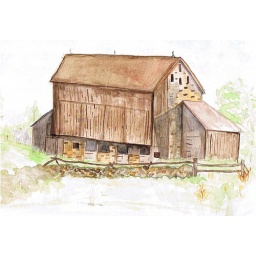
Added a rock wall in front of the barn and a few other details. I added weeds!